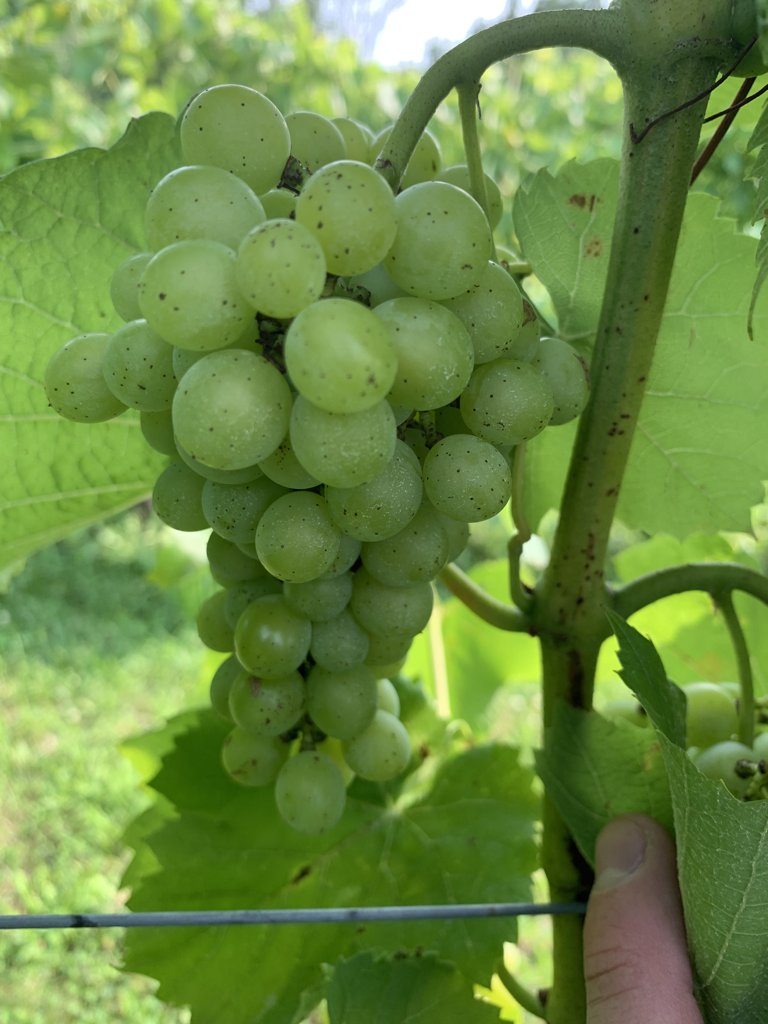
Berries visible: 54
Grape clusters: 1